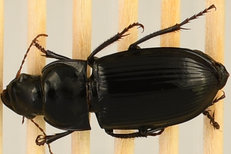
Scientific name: Harpalus caliginosus
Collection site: North Sterling NEON (STER), plot STER_033